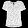
Label: Shirt